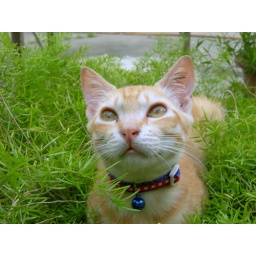
delicious bird in the sky ye.